History of rugby league

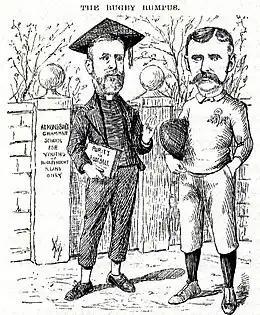
A cartoon lampooning the divide in rugby. The caricatures are of Rev. Frank Marshall, an arch-opponent of broken-time payments and James Miller, a long-time opponent of Marshall

In 1892, charges of professionalism were laid against rugby football clubs in Bradford and Leeds, both in Yorkshire, after they compensated players for missing work. This was despite the fact that the English Rugby Football Union (RFU) was allowing other players to be paid, such as the 1888 British Isles team that toured Australia, or the account of Harry Hamill of his payments to represent New South Wales (NSW) against in 1904.